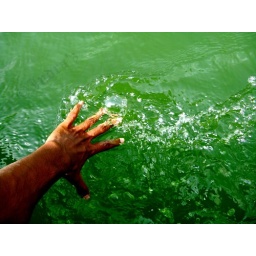
The water in Naini lake (Nainital) was so green that I had to touch it...!!